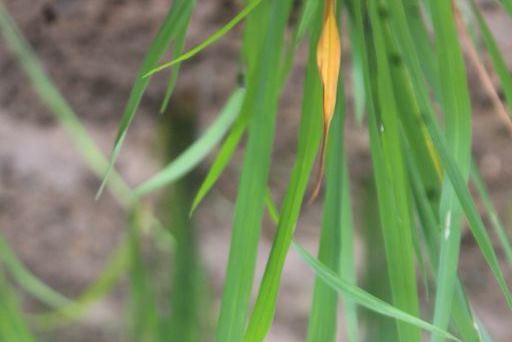
Disease: Tungro